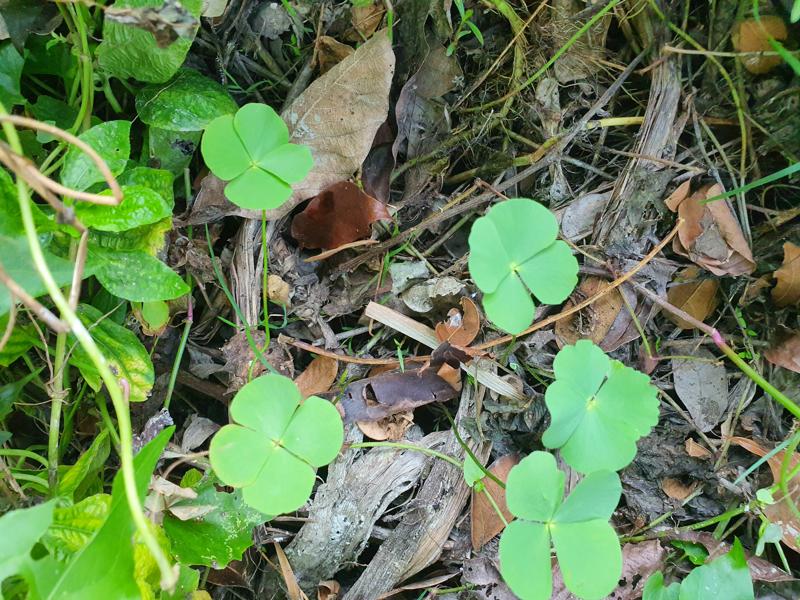
Weed species: Marsilea minuta